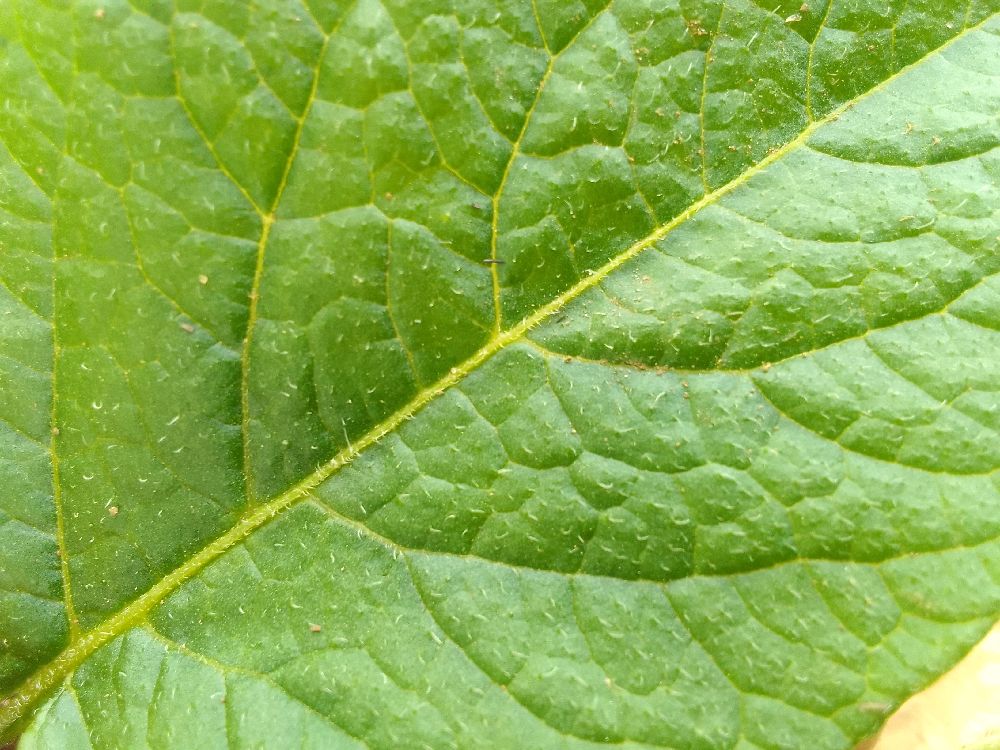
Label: Healthy